Rita Repulsa

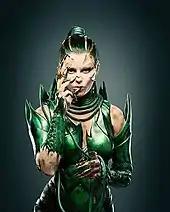
Elizabeth Banks as Rita Repulsa in the 2017 film "Power Rangers"

Rita Repulsa appears in "Power Rangers", portrayed by Elizabeth Banks. Rita is the former Green Ranger, with her character now seeking to harness the Ranger's power source. An apparent former member of Zordon's Ranger team, Rita betrayed them to acquire the power of the Zeo Crystal, the source of all life on Earth, killing the rest of the team until Zordon buried the Power Coins and had Alpha hide his location with a meteor that blasted Rita into the ocean and seriously damaged her armor. She is brought up in the present day by a fishing boat captained by Sam Scott, Jason's father, and soon sets about gathering gold to replenish her power with the goal of unleashing Goldar, a massive monster who will allow her to acquire the Crystal. After the Rangers are forced to confront her directly despite not having mastered their powers, she kills Billy after she forces him to reveal the location of the Crystal, which is underneath the Krispy Kreme doughnut shop, but Zordon and the other Rangers are able to revive him, at the cost of sacrificing Zordon's chance to come back to life himself. The Rangers subsequently face Goldar in battle with the Zords, but only gain the upper hand when they form the Megazord. Despite Rita merging with Goldar to take charge of the fight, the Rangers are finally able to defeat her and destroy Goldar. They offer her the chance to surrender and hand over the green Power Coin, but she instead tries to attack them again, only to be 'slapped' into the sky by Jason. She is last shown drifting in space towards the Moon, smiling in satisfaction as her body freezes.